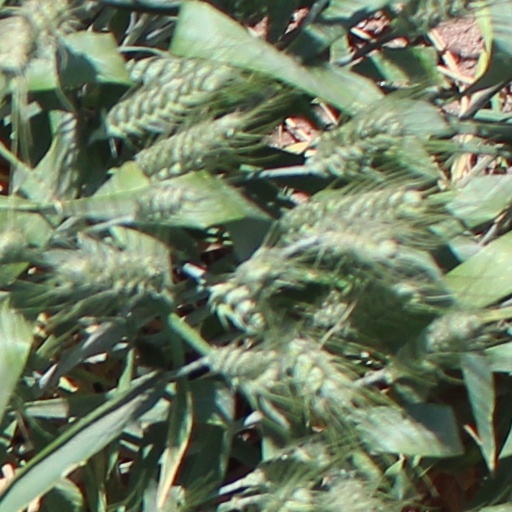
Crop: wheat